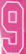
Number: 9